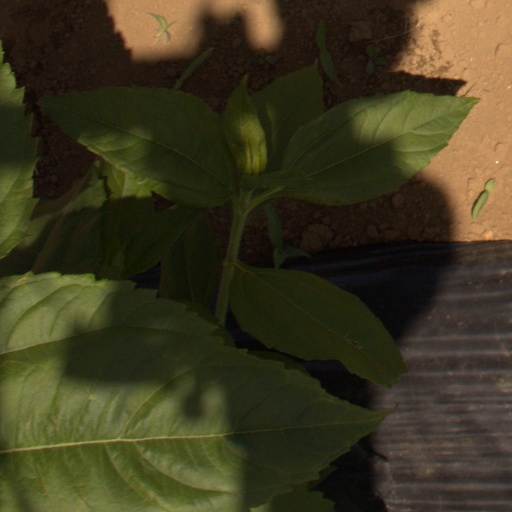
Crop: Jerusalem artichoke